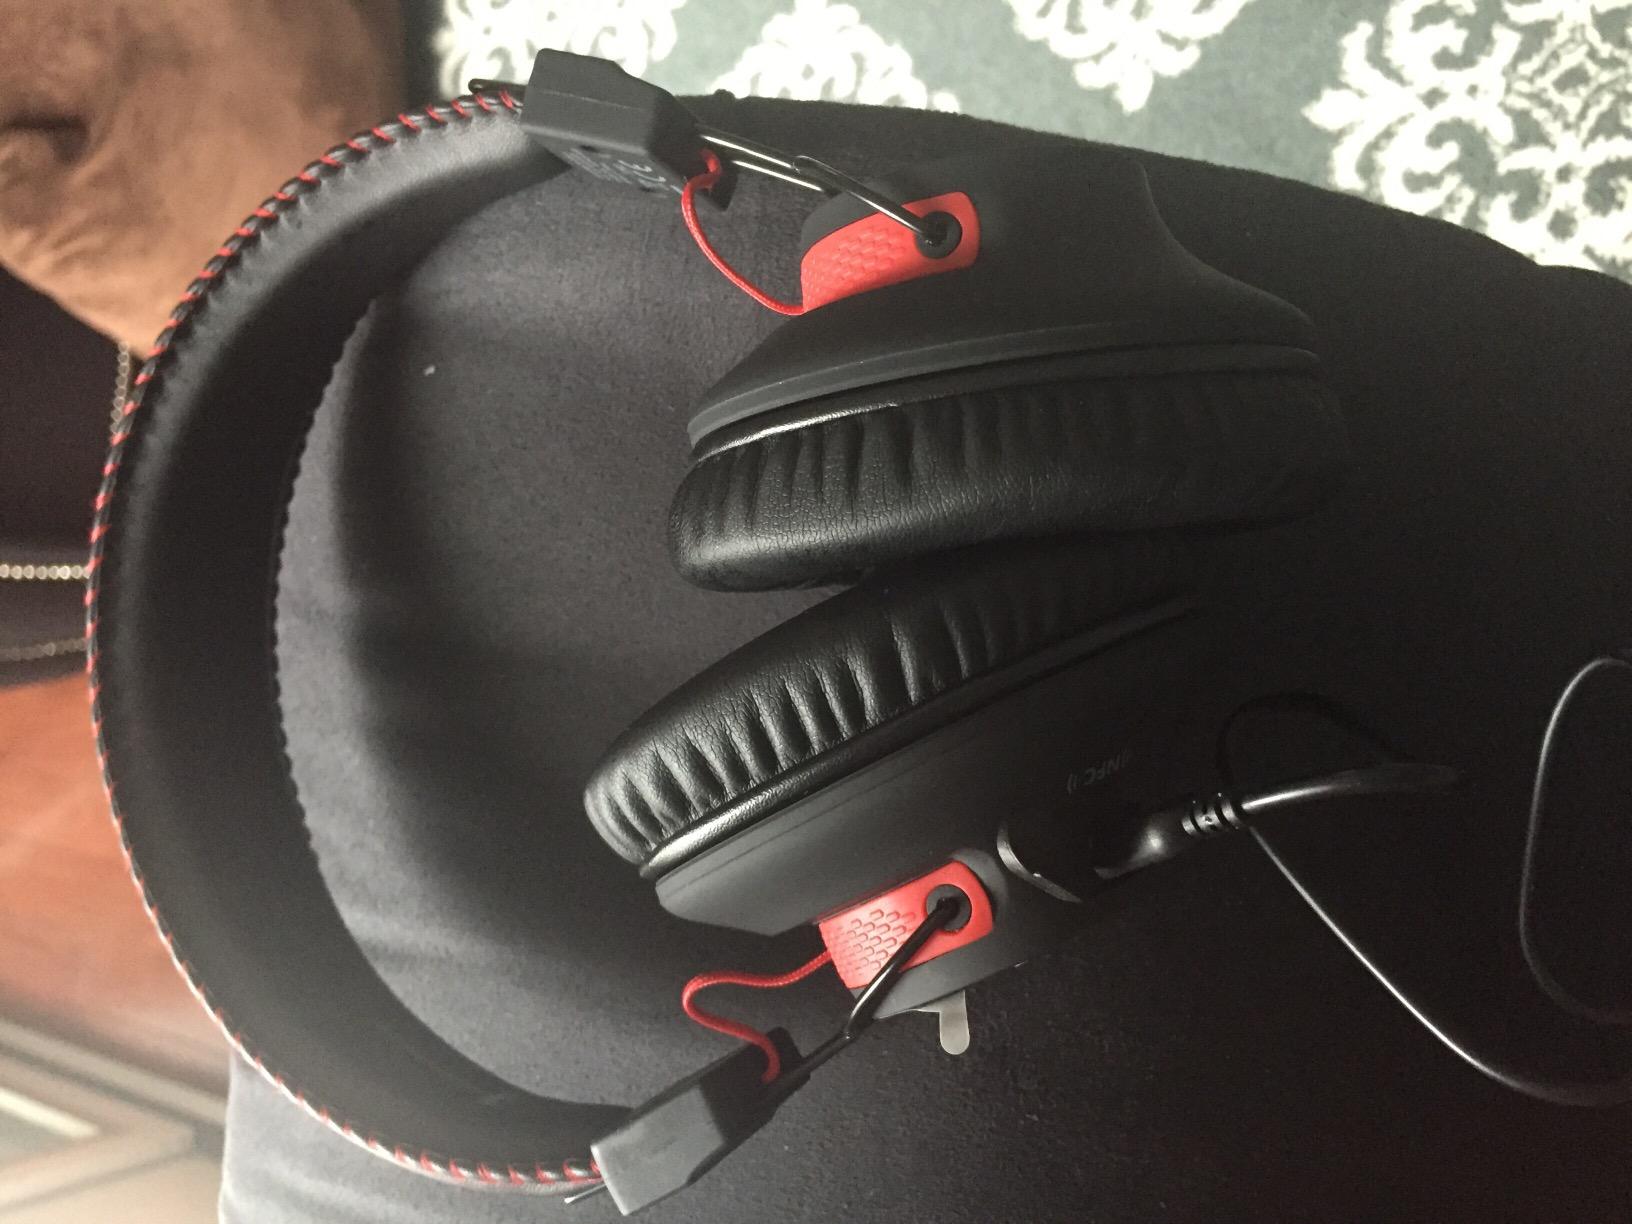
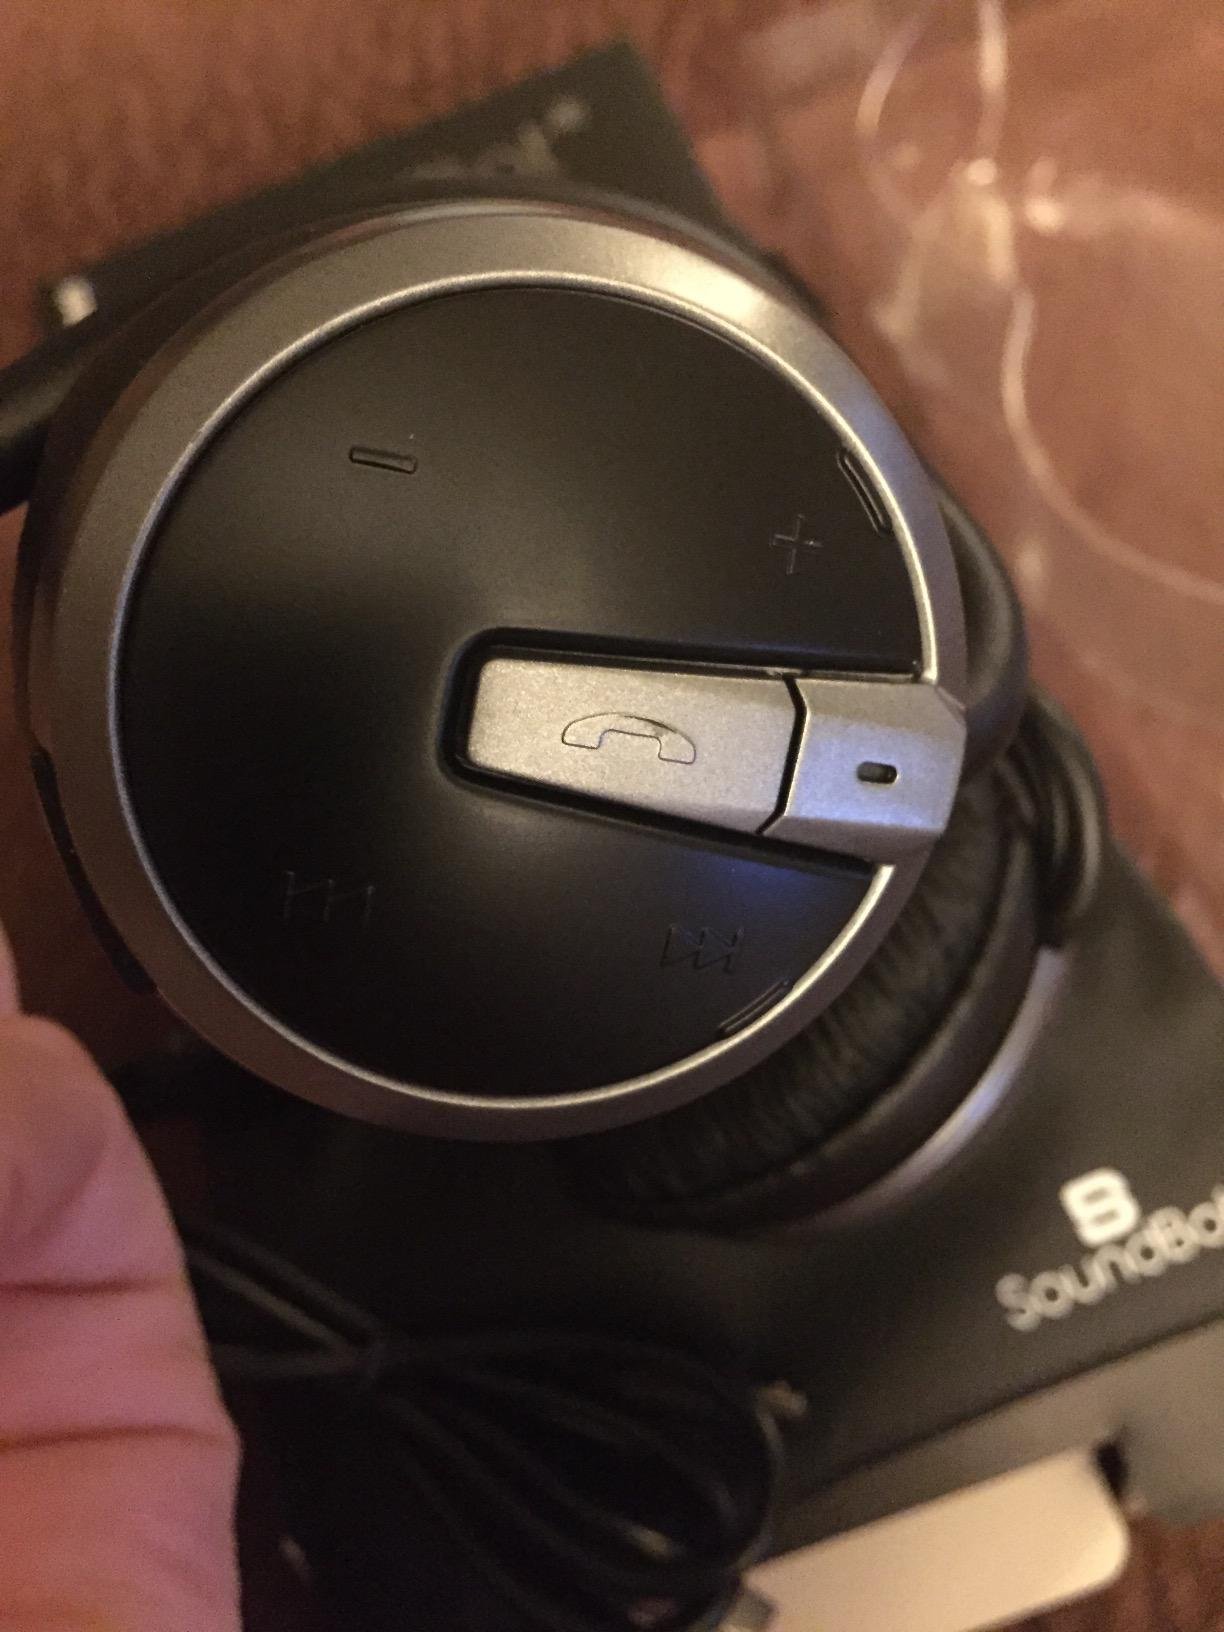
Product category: headphones
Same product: no